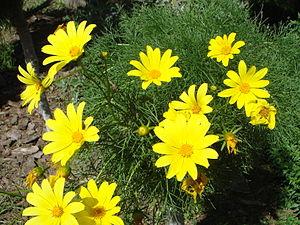
L'État libre et souverain de Basse-Californie est l'État du Mexique situé le plus au nord. La majeure partie de son territoire comprend la moitié de la péninsule de Basse-Californie au nord du 28ᵉ parallèle Nord. Cette région constitue la presqu'île du Nord-Ouest du Mexique, située entre le golfe de Californie et l'océan Pacifique. Longue de plus de 1 000 km, et d'une largeur variant entre 50 et 250 km, elle est constituée de chaînes montagneuses qui s'élèvent dans le nord à plus de 3 000 m d'altitude. Entourée par l'État de Sonora et à l'est et la Basse-Californie du Sud au sud, elle est également frontalière des États de l'Arizona et de Californie aux États-Unis.
La Basse-Californie du Sud, officiellement l'État libre et souverain de Basse-Californie du Sud ou BCS est un État du Mexique, situé au nord-ouest du pays. Il est entouré par la Basse-Californie dont il est séparé par le 28ᵉ parallèle, par l'océan Pacifique et par le golfe de Californie, il a une superficie de 73 475 km² et une population de 712 029 habitants en 2015. Sa capitale est la ville de La Paz.
L’île Guadalupe est une île volcanique mexicaine de l’océan Pacifique située à 252 km à l'ouest-sud-ouest des côtes de la péninsule de la Basse-Californie. C'est le point le plus à l’ouest du territoire mexicain. Elle appartient administrativement à la ville de Ensenada de l’État de Basse-Californie. L’île mesure 35 km de long et 9,5 km de large pour une superficie totale de 243,9 km². La chaîne volcanique atteint 1 298 mètres d'altitude au mont Augusta au nord de l’île.